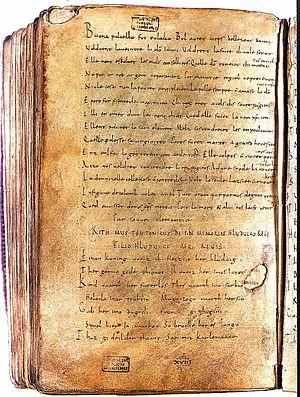
Littérature du VIIIe siècle - Littérature du IXe siècle - Littérature du Xᵉ siècle - Littérature du XIe siècle - Littérature du XIIe siècle